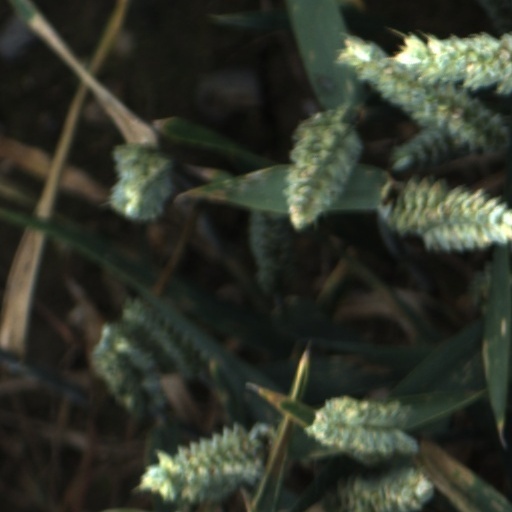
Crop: wheat